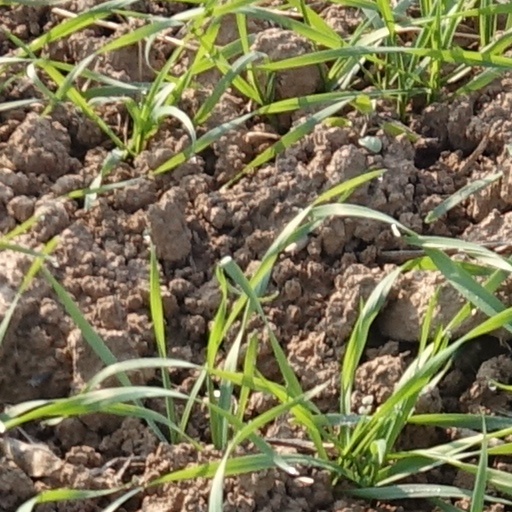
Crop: wheat